Paul Magoffin

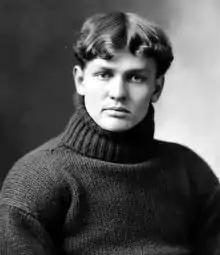
University of Michigan photograph

Paul Parker "Maggie" Magoffin (March 30, 1883 – February 1, 1956) was an American football player. He played left halfback for Fielding H. Yost's University of Michigan Wolverines football teams of 1904, 1905, 1906 and 1907, and was captain of the 1907 team. He later served as a football coach at North Dakota State University and George Washington University.